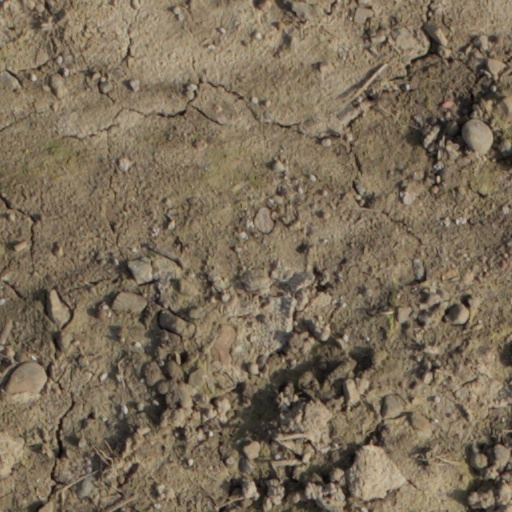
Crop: wheat